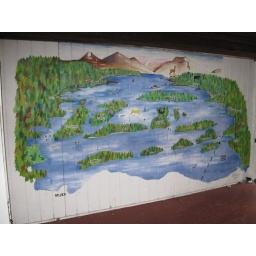
A wall painted with a map in the abandoned scout building on Inchconnachan, Loch Lomond.